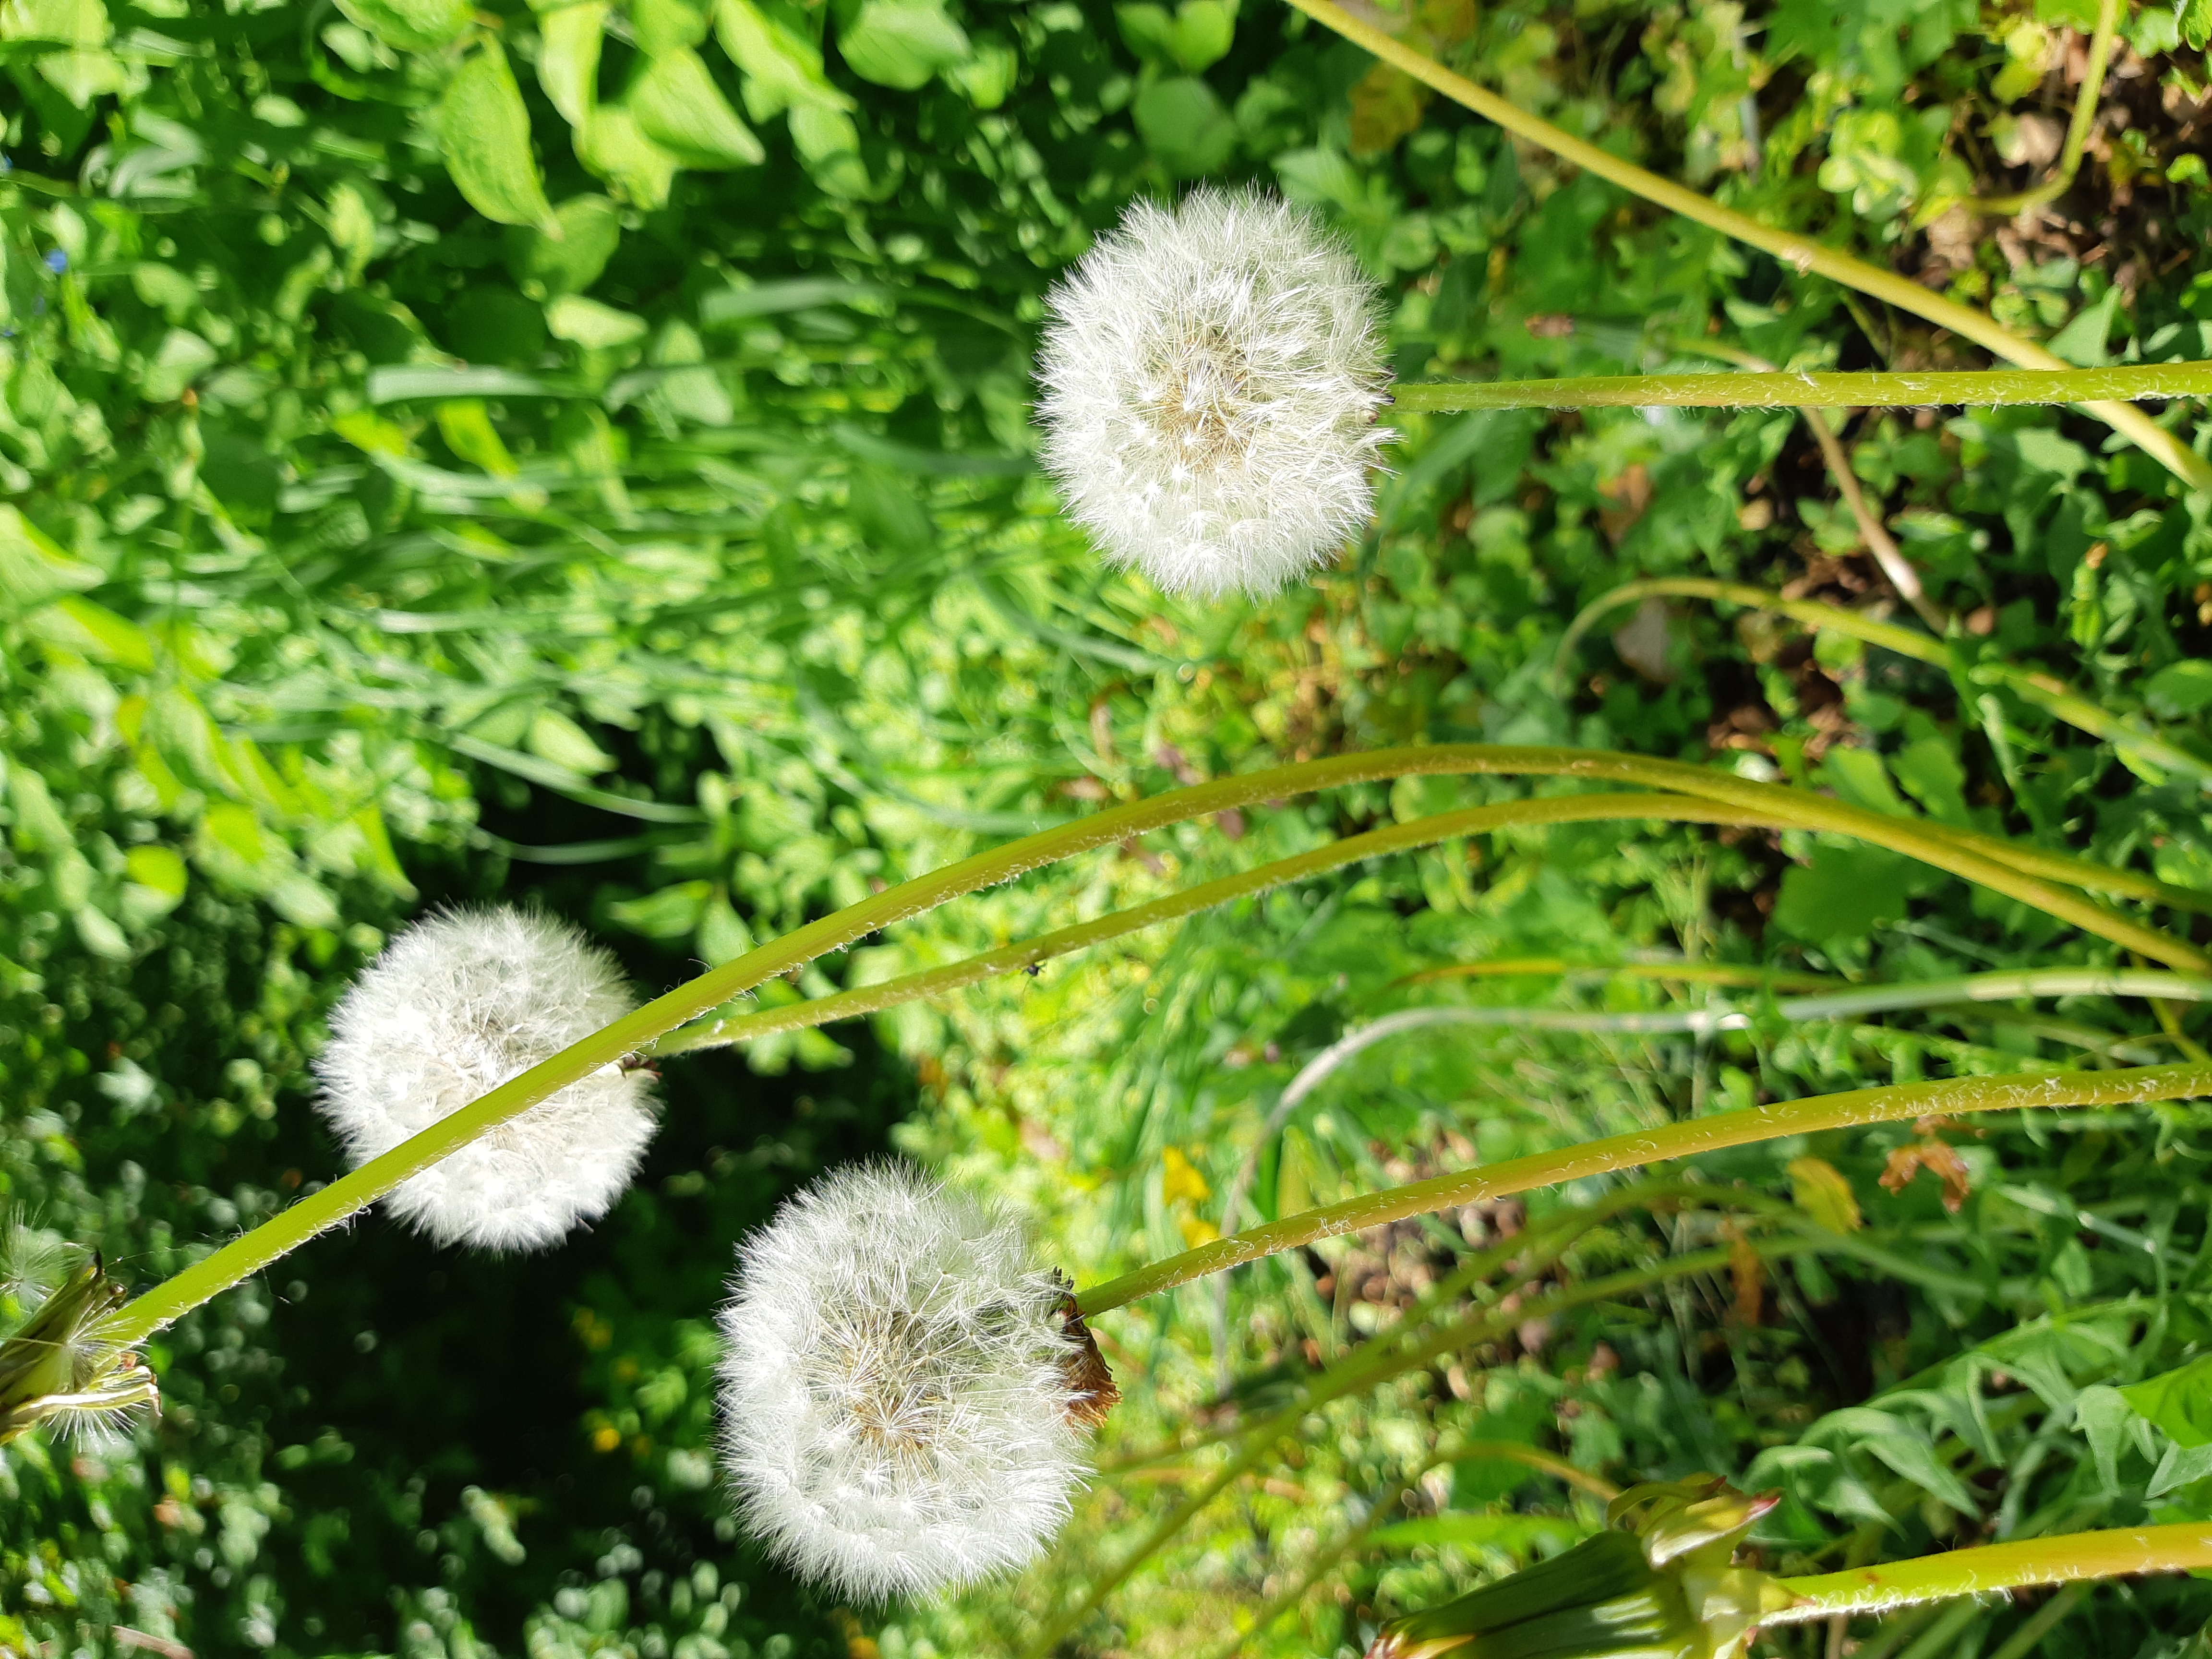
dandelion, summer, flora, plant, flower, grass